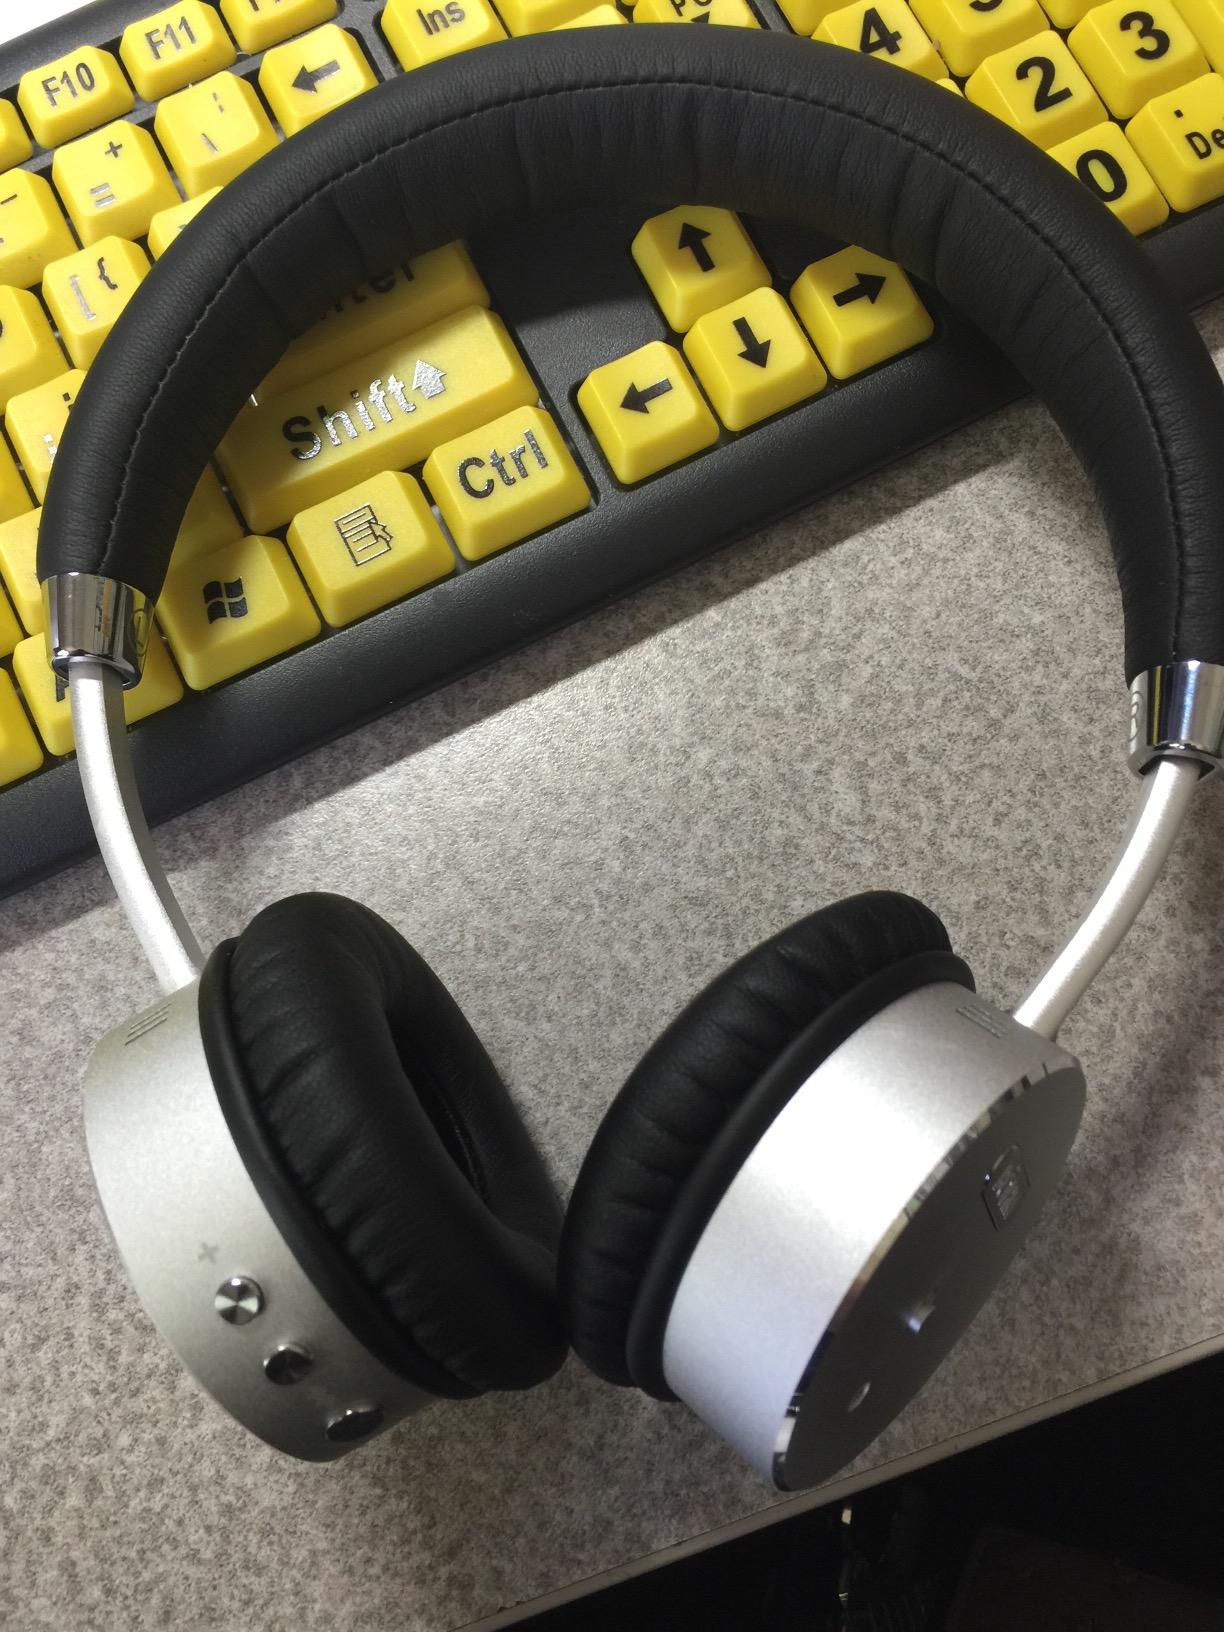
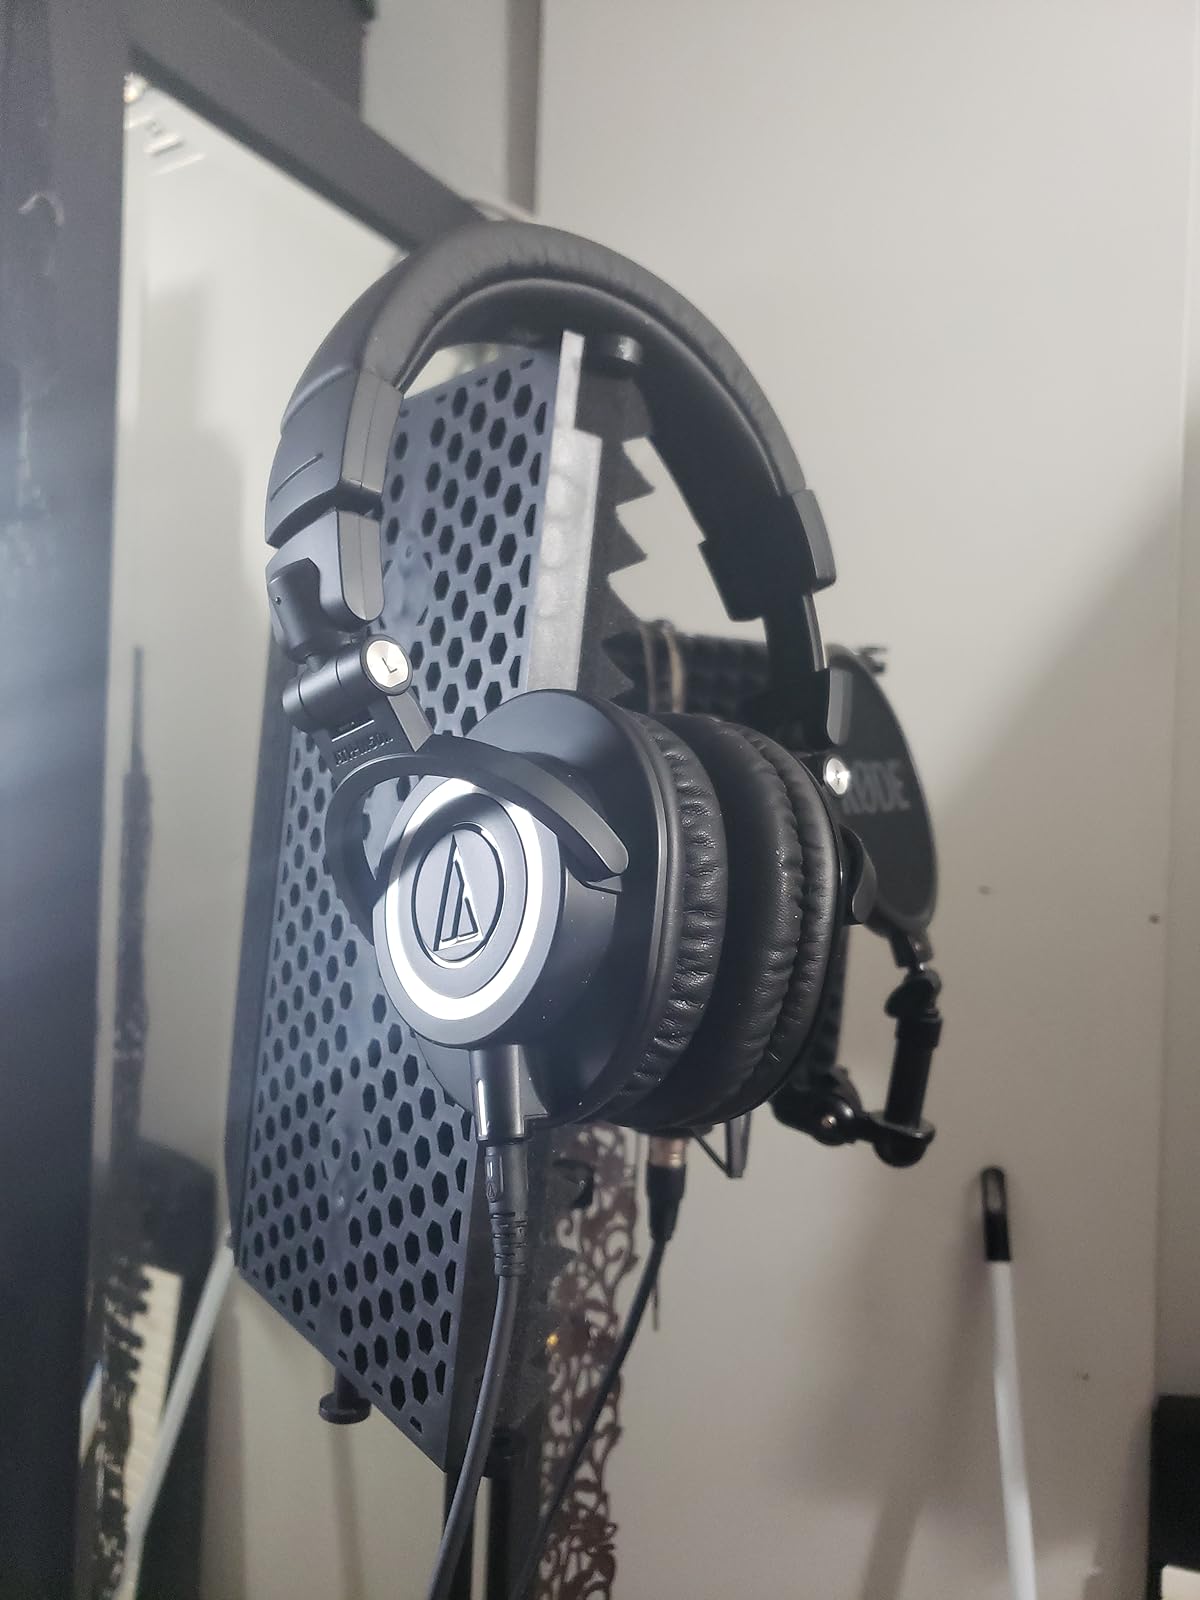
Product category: headphones
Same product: no